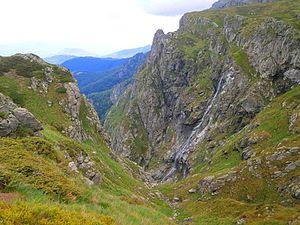
Les forêts primaires de hêtres des Carpates et d'autres régions d'Europe forment un site transnational du patrimoine mondial, regroupant 78 forêts de hêtres réparties sur 12 pays européens : Albanie, Allemagne, Autriche, Belgique, Bulgarie, Croatie, Espagne, Italie, Pologne, Roumanie, Slovaquie, Slovénie et Ukraine.